Phumlani Mgobhozi

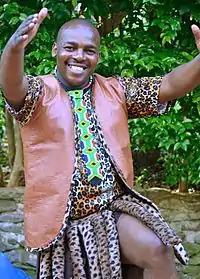
Phumlani Mgobhozi

Phumlani Mgobhozi (born 15 August 1978) is a "Maskanda" artist from Umkomaas, South Africa. He started his professional career as a Gospel singer in 2001. He released five gospel albums between 2002 and 2011, before being encouraged to try his hand at "Maskandi".